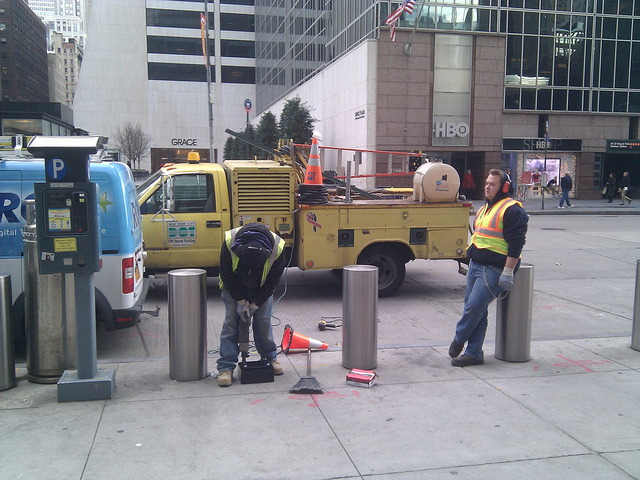
a man is standing near a yellow truck